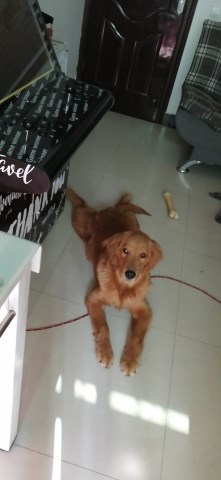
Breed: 5355-n000126-golden_retriever